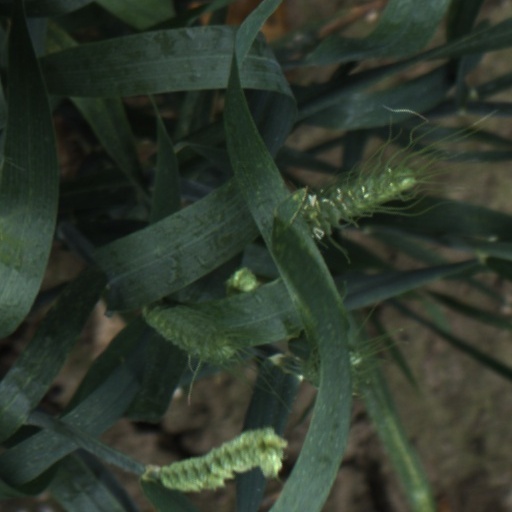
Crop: wheat